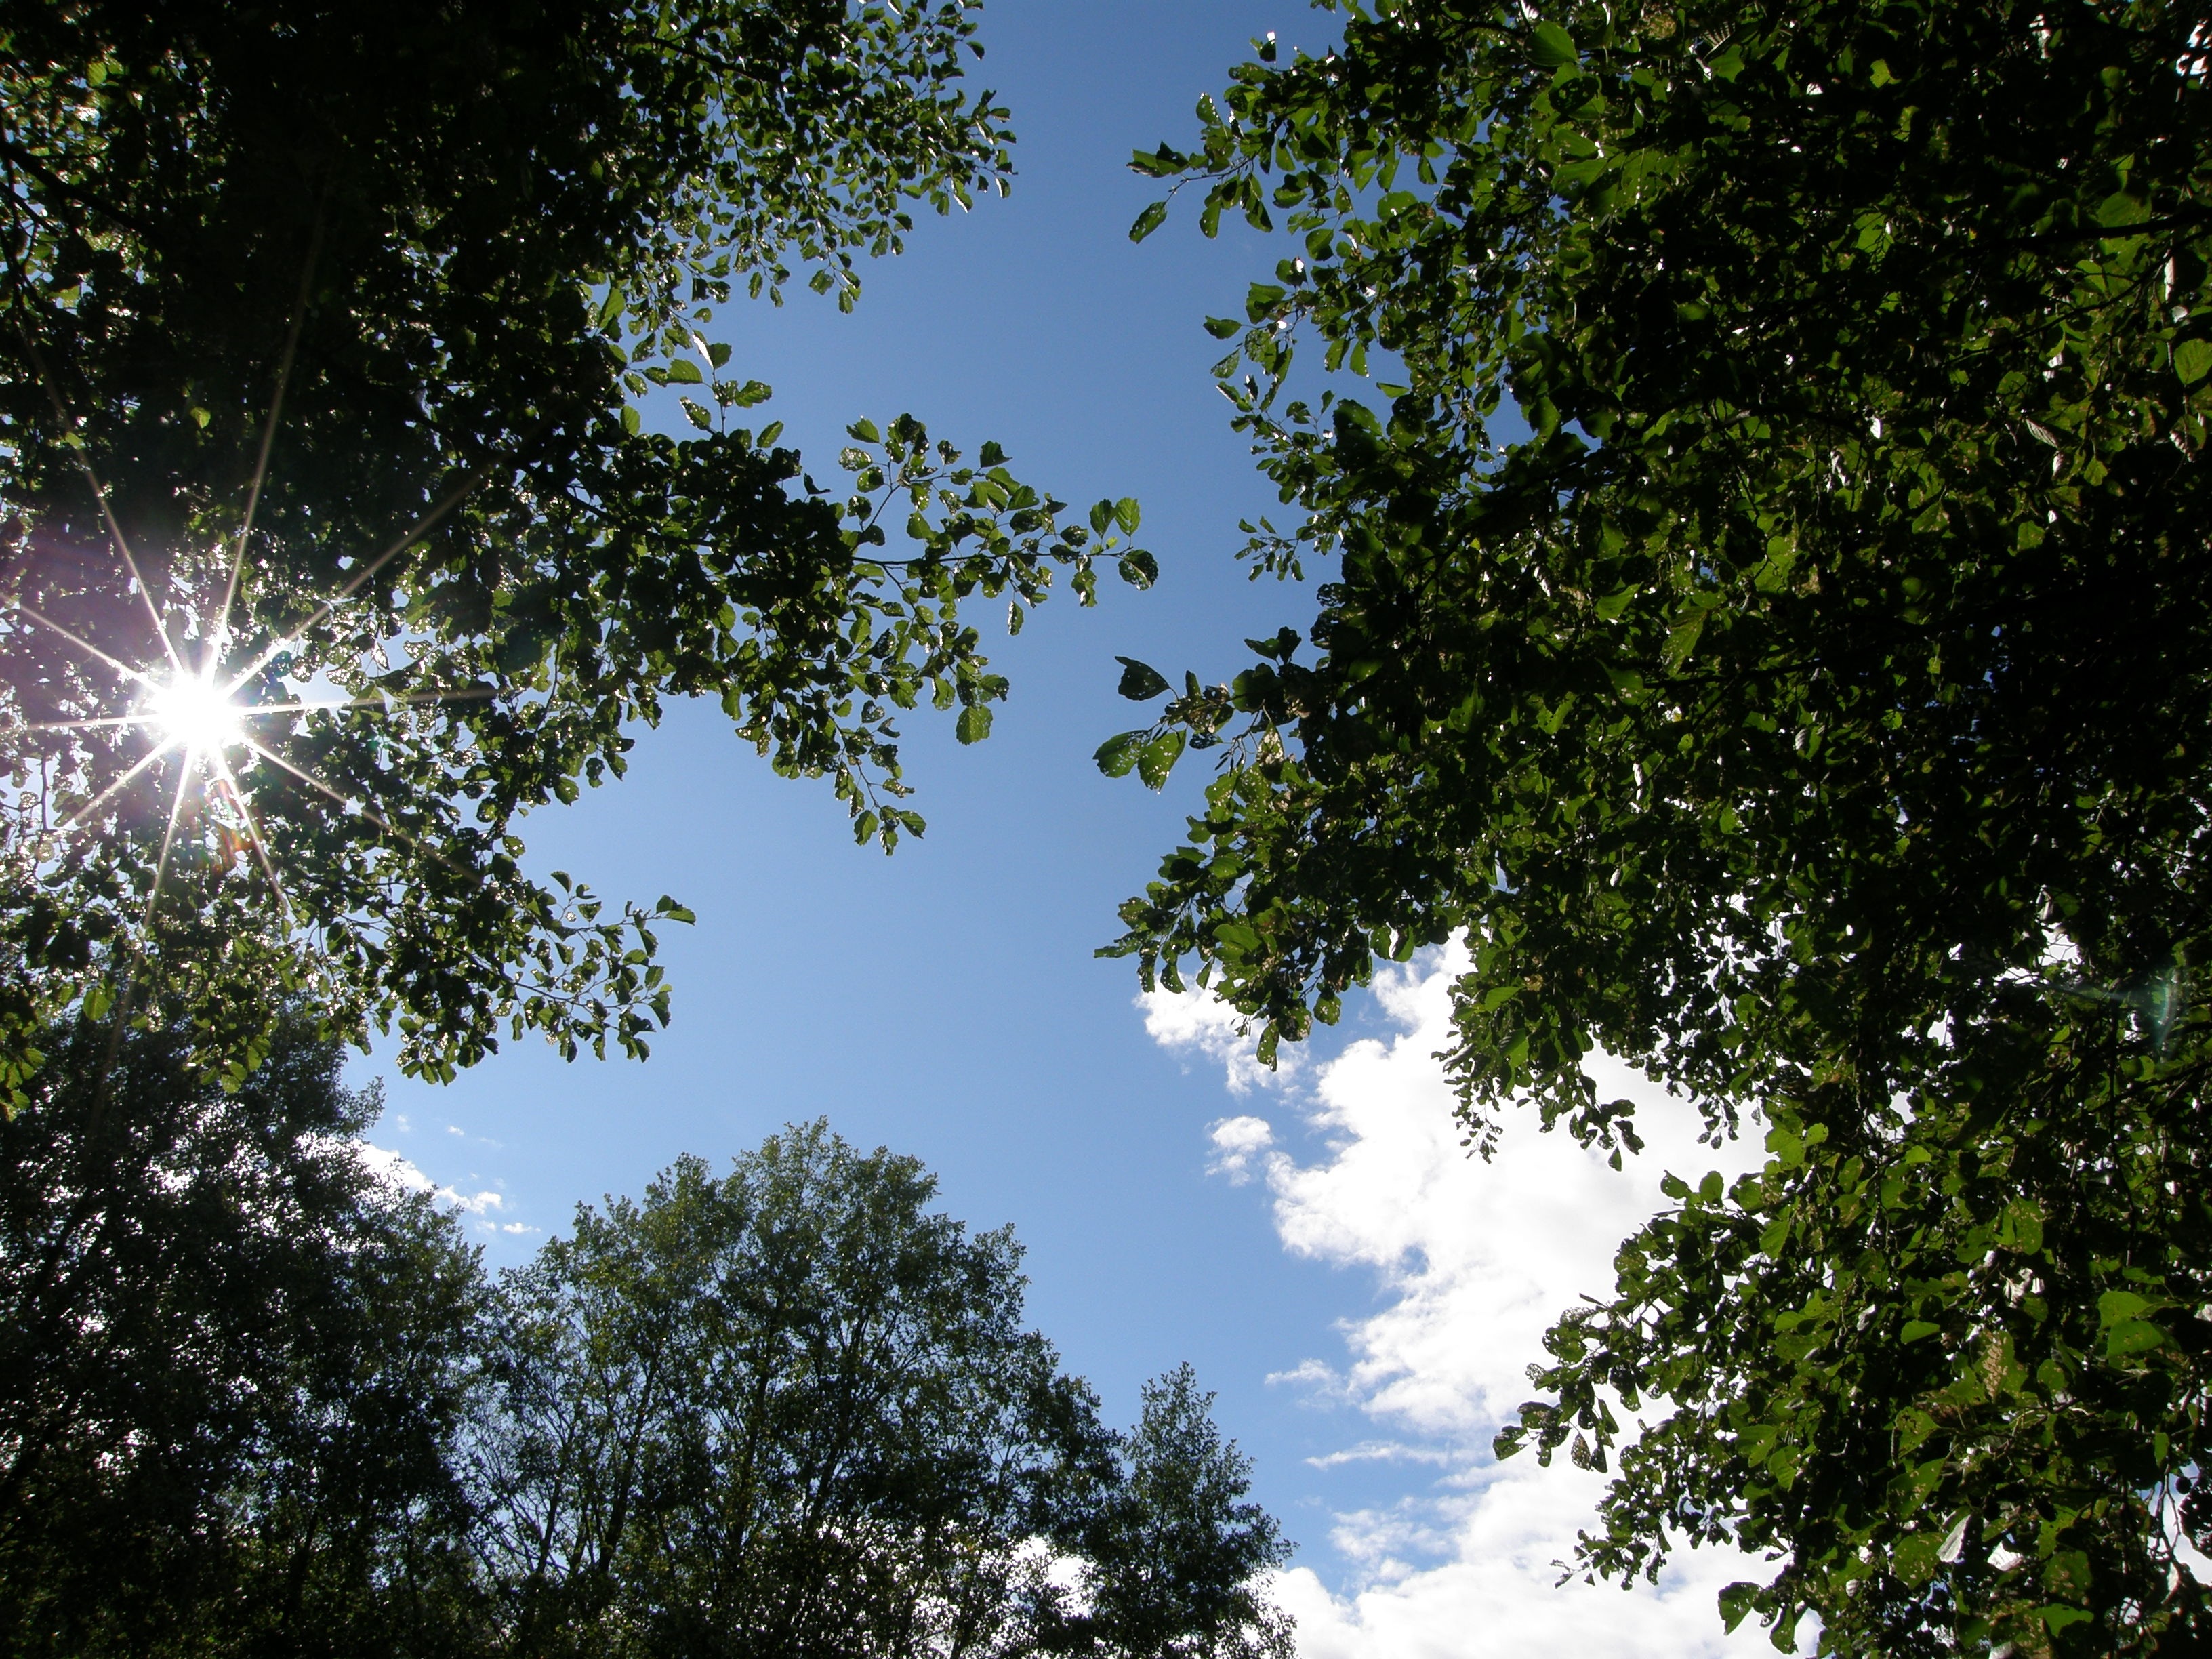
tree, nature, forest, grass, branch, light, plant, sky, sunlight, leaf, flower, summer, green, jungle, botany, clouds, rainforest, woody plant